Organization of the Republic

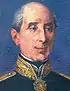
Manuel Blanco Encalada, first president of Chile.

After the resignation of O'Higgins, on January 28, 1823, a Government Board assumed control of the country, deciding to hand over power to Ramón Freire, under the position of Supreme Director (the position of president would not be created until 1826). Freire was respected by the Chilean troops for his brilliant performance in the campaigns of Independence. During this period he was advised by Juan Egaña.